Virgil Nemoianu

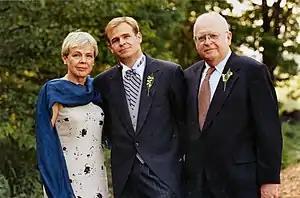
Virgil Nemoianu with wife and son (2001)

In May 2011, he was invested with the Royal Award "Nihil sine Deo". In November 2015, he was elected Honorary Member of the Romanian Academy. A 10-volume collection of his works is in the process of publication by Spandugino Publishers in Bucharest (beginning with 2014; 8 volumes have appeared. Volumes 7-8 received the "Best Book of the Year" award by the weekly România Literară).